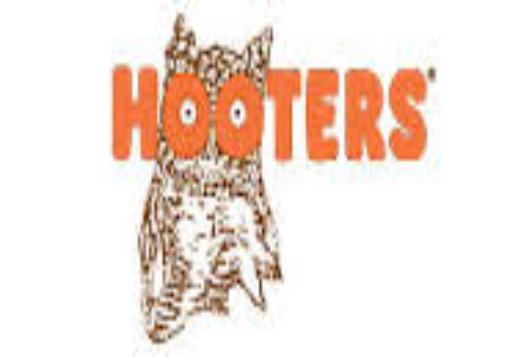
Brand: Hooters
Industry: Leisure